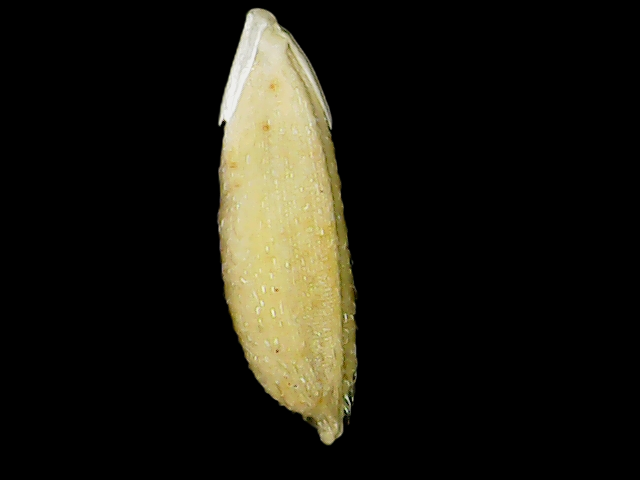
Rice variety: Bd51